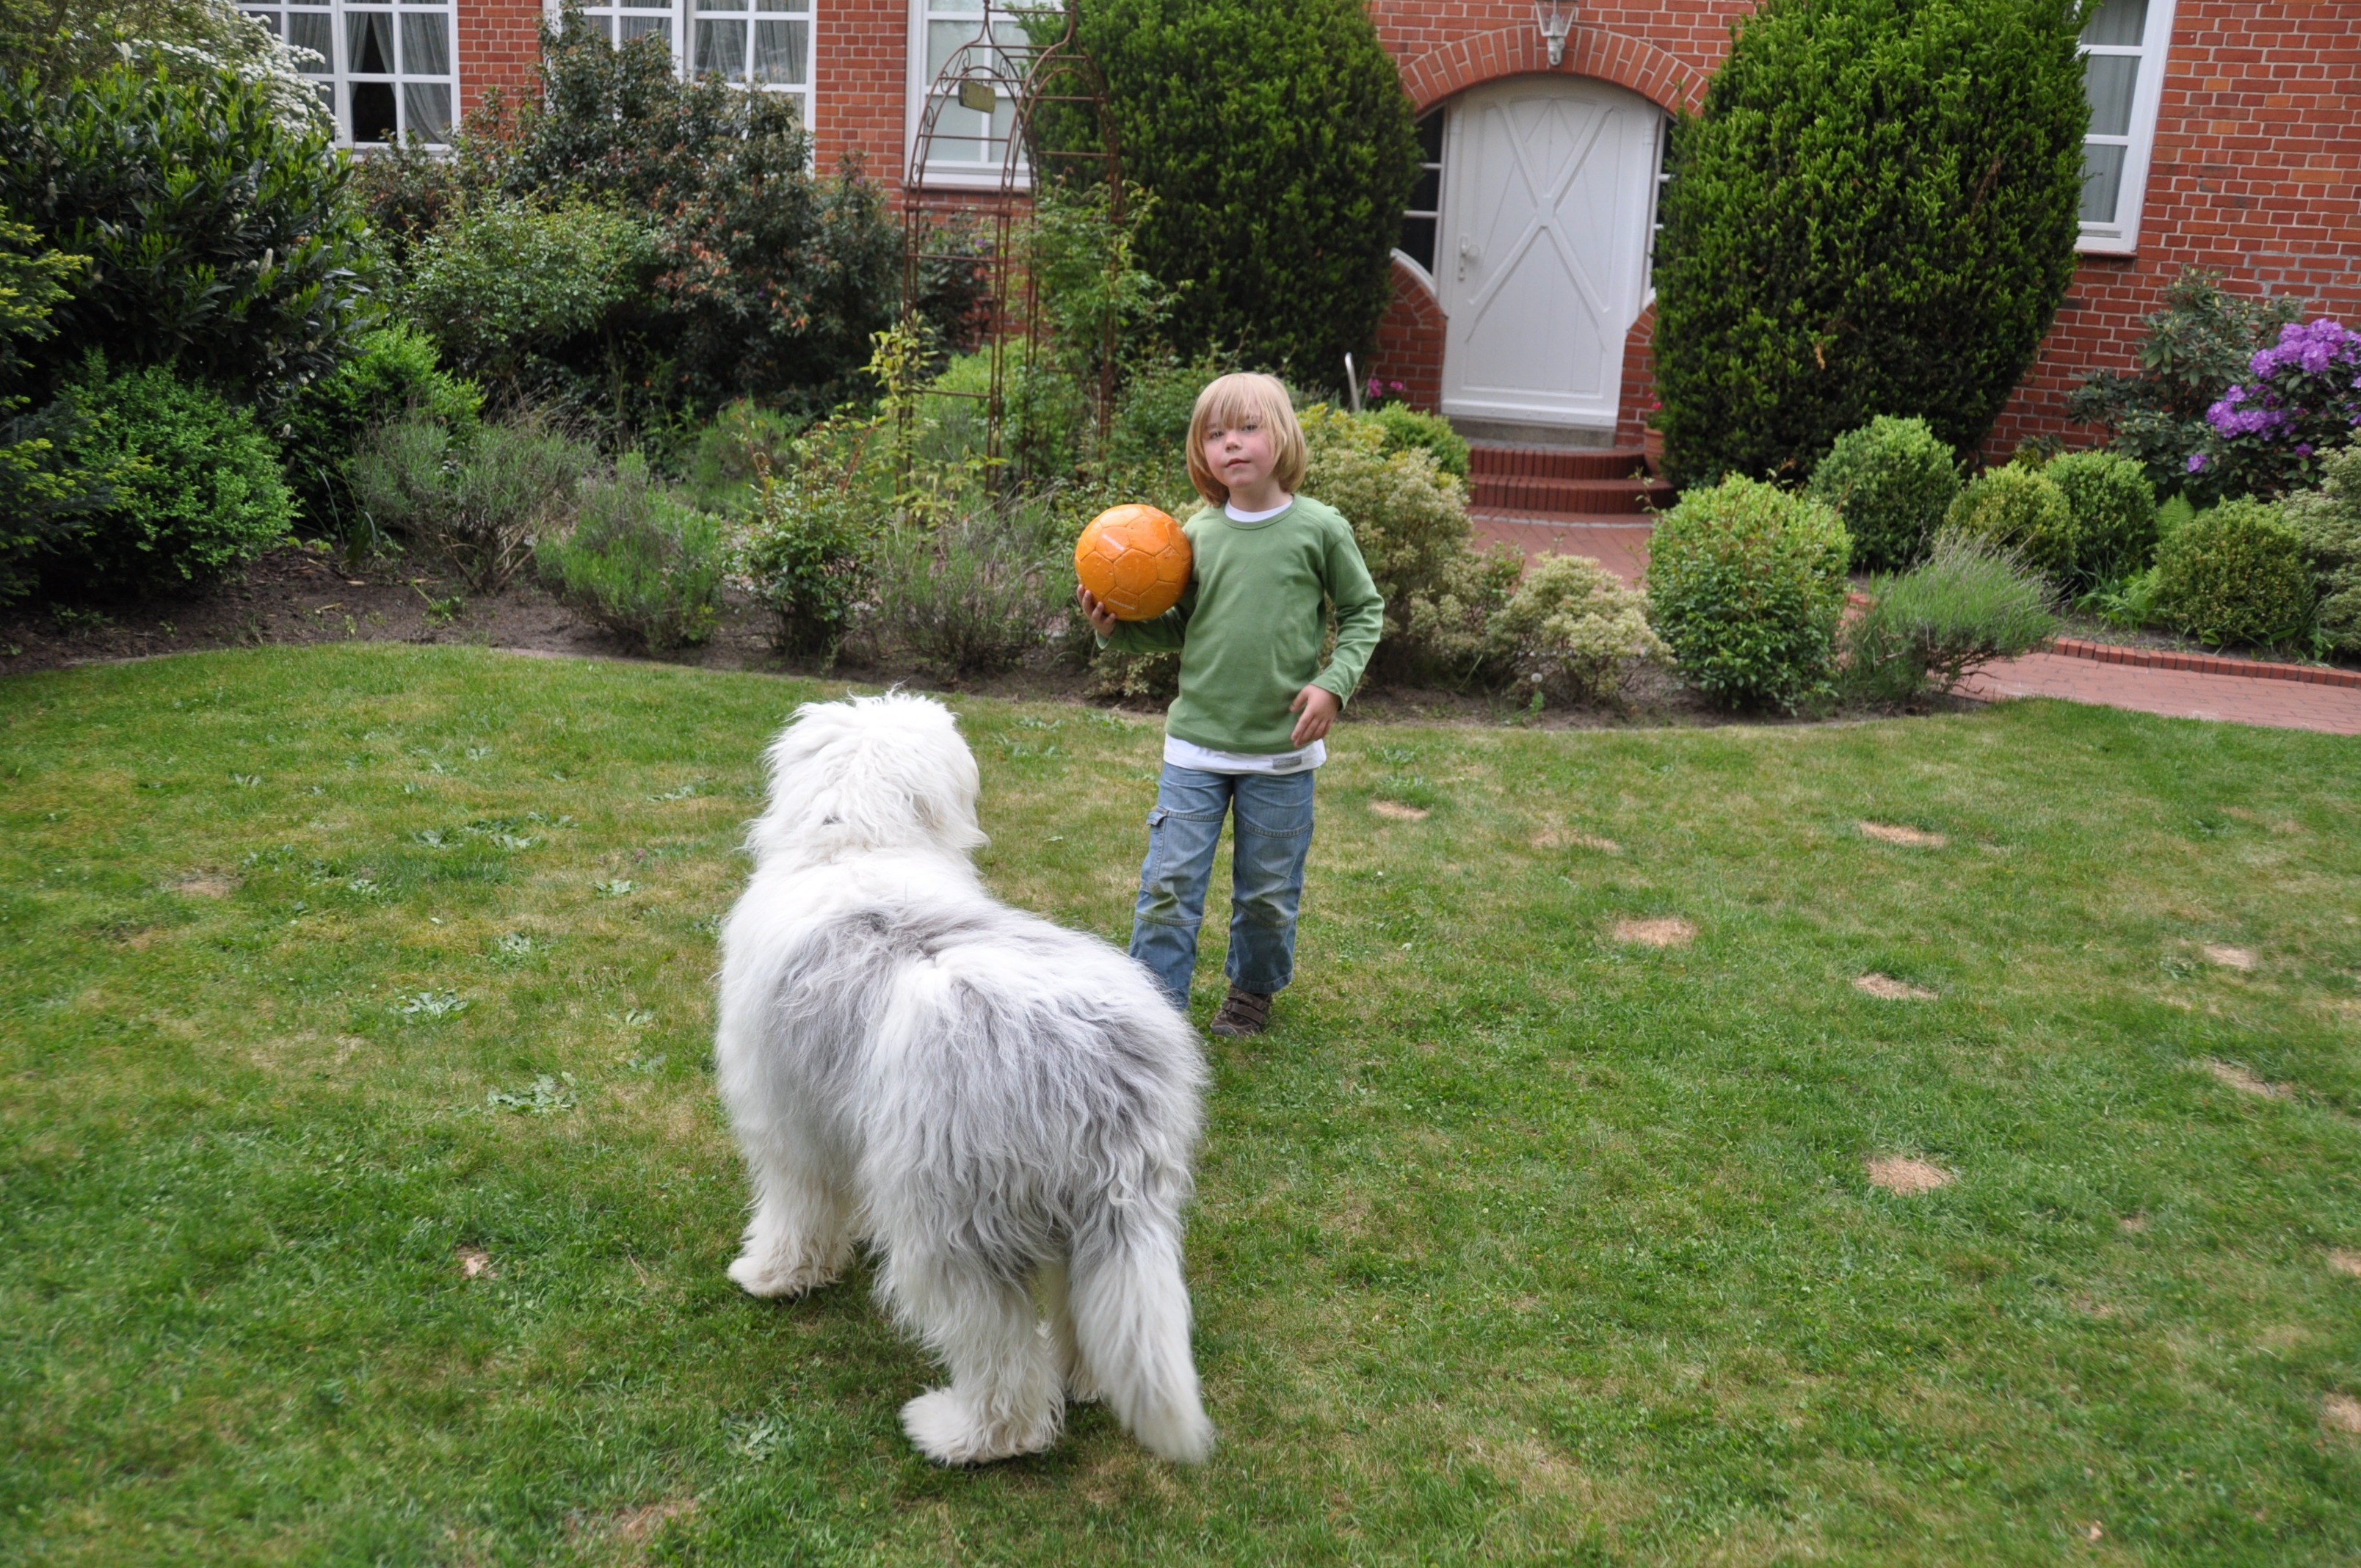
lawn, meadow, play, boy, dog, cute, young, mammal, child, garden, fun, ball, vertebrate, bobtail, ball game, front yard, dog like mammal, dog breed group, west highland white terrier, old english sheepdog, fellig